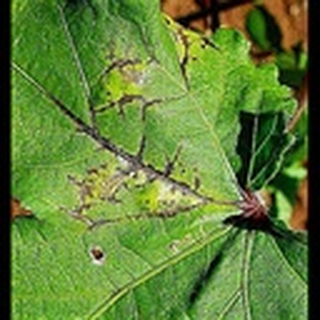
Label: cotton_bacterial_blight